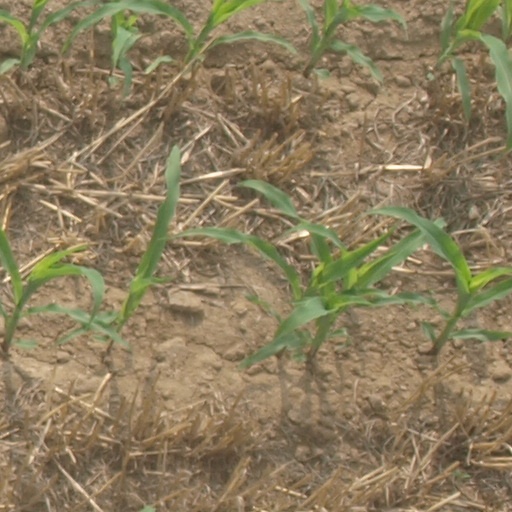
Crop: maize; corn